Silken Painting of Emperor Go-Daigo

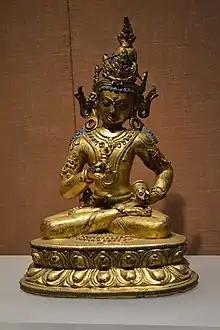
Statue of Vajrasattva, Tibet, 13th century to 14th century

Emperor Godaigo in the figure, holding in his right hand a Vajra (Kongo-sho, symbol of overcoming Vexations), with a vajra bell in his left hand (kongourei, a Buddhist tool to attract the attention of the nobles and make them happy) in his hand. In this image, the five-pronged pestle and five-pronged bell are used to represent the Five Wisdoms and Five Buddhas (the five kinds of wisdom of Dainichi Buddha). He is also seated on a seat covered with eight-leafed lotus flowers (the lotus on which Vairocana is seated in the pattern "Temple World").